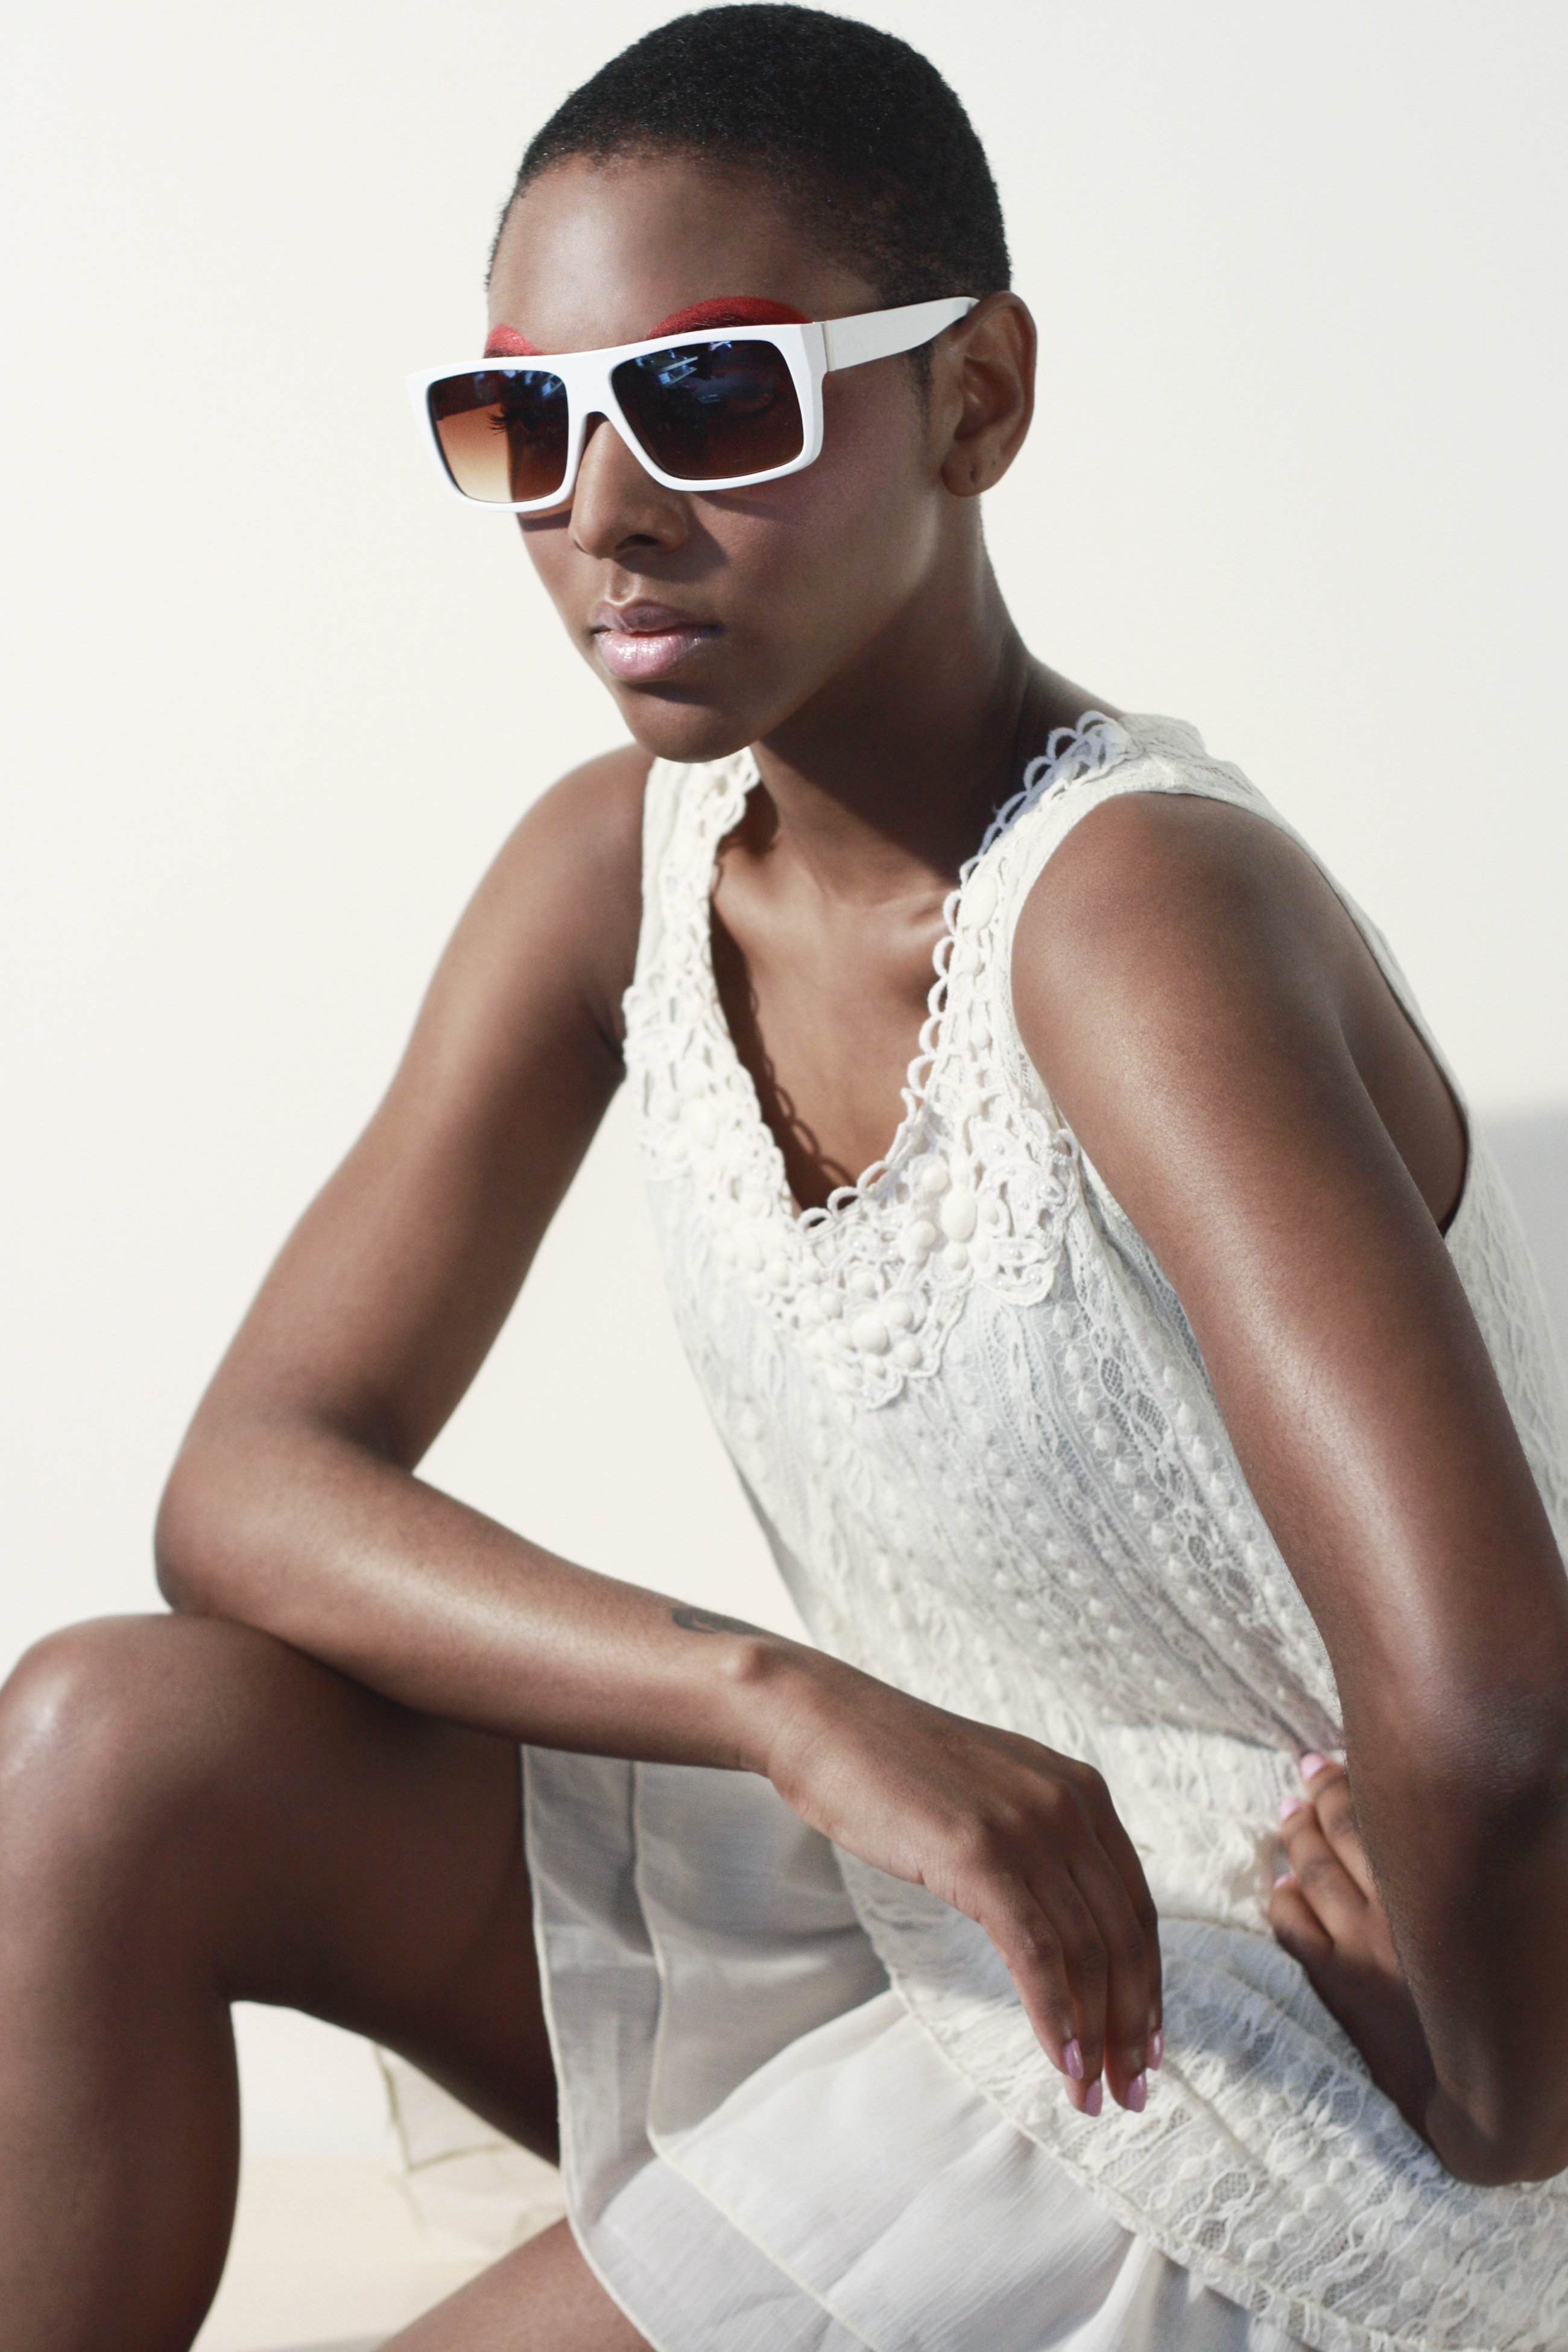
hair, summer, female, portrait, model, young, spring, fashion, clothing, hairstyle, white dress, neck, sunglasses, glasses, accessories, eyewear, beauty, style, elegant, vogue, photo shoot, black beauty, black model, beautiful skin, vision care, supermodel